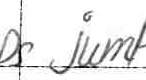
Label: jump